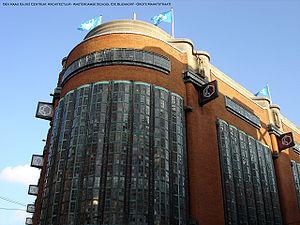
Le terme Expressionnisme de brique distingue une variante spécifique de l'architecture expressionniste utilisant la brique, les tuiles ou la brique vitrifiée comme matériaux de construction de prédilection. Les bâtiments répondant à ce style furent construits surtout dans les années 1920, et particulièrement en Allemagne.
L'École d'Amsterdam est un style d'architecture qui s'est développé au début du XXᵉ siècle aux Pays-Bas.